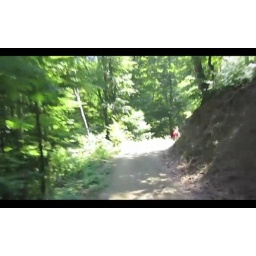
There is a face lurking from the shades,this is a biking downhill trail on Pohorje mountain in Maribor,Slovenia,taken from a youtube video.